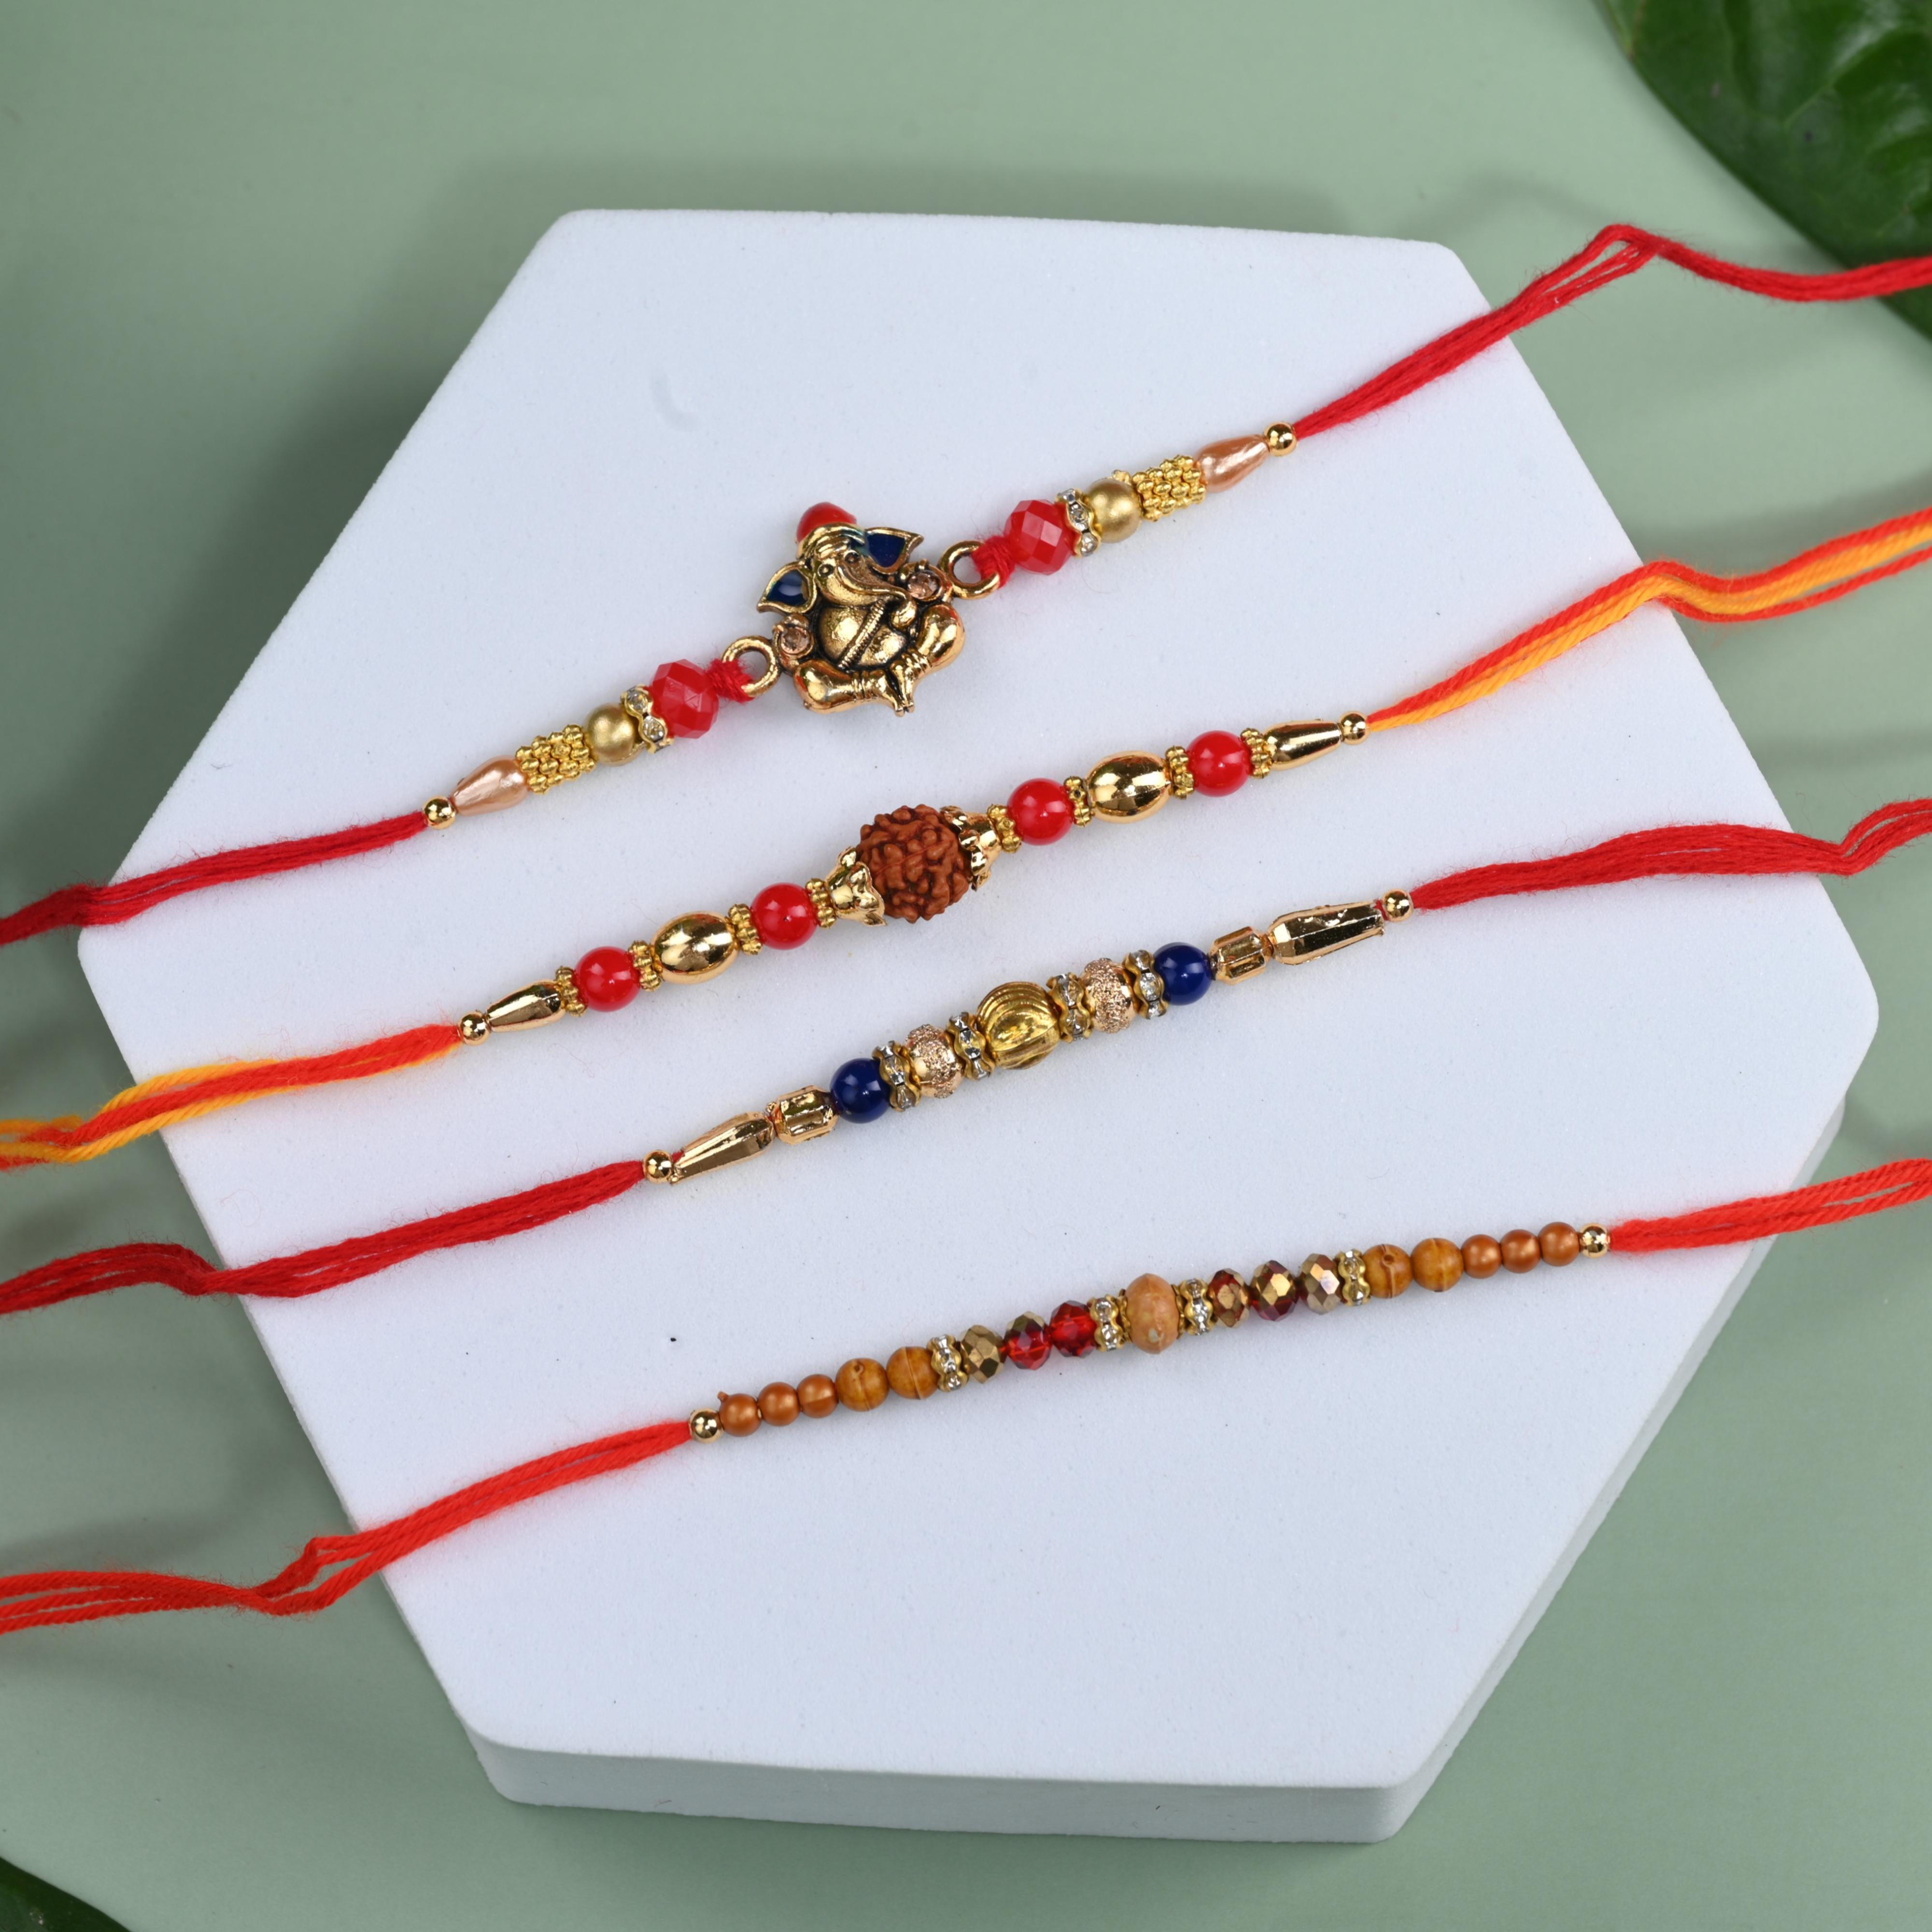
 The Stone Aisle Set of 4 Rudraksh, Ganesha, and Radha-Krishna Rakhis for Raksha Bandhan - Handcrafted Traditional Rakhi with Red Threads and Beads
Type: Rakhis
Brand: The Stone Aisle
Price: Rs. 179
Set of 4 Rudraksh, Ganesha, and Dori Rakhis for Raksha Bandhan - Handcrafted Traditional Rakhi with Red Threads and BeadsSet of 4 Rudraksh, Ganesha, and Dori Rakhis for Raksha Bandhan - Handcrafted Traditional Rakhi with Red Threads and BeadsSet of 4 Rudraksh, Ganesha, and Dori Rakhis for Raksha Bandhan - Handcrafted Traditional Rakhi with Red Threads and BeadsSet of 4 Rudraksh, Ganesha, and Dori Rakhis for Raksha Bandhan - Handcrafted Traditional Rakhi with Red Threads and Beads Set of 4 Rudraksh, Ganesha, and Dori Rakhis for Raksha Bandhan - Handcrafted Traditional Rakhi with Red Threads and Beads
Features: Set of 4 Unique Rakhis: This set includes four beautifully designed Rakhis featuring Rudraksh beads, Ganesha motifs, and traditional Dori styles, perfect for celebrating Raksha Bandhan.,Premium Quality Materials: Crafted with high-quality red threads and adorned with durable beads and embellishments, ensuring longevity and comfort.Premium Quality Materials: Crafted with high-quality red threads and adorned with durable beads and embellis,Intricate Handcrafted Details: Each Rakhi showcases intricate designs, with divine motifs and traditional elements, reflecting rich cultural craftsmanship.,Perfect for Raksha Bandhan: Ideal for sisters to tie on their brothers' wrists, symbolizing the sacred bond of protection, love, and blessings during Raksha Bandhan.,Gift-Ready Packaging: Comes beautifully packaged, ready to be gifted, making it an excellent choice for celebrating Raksha Bandhan.